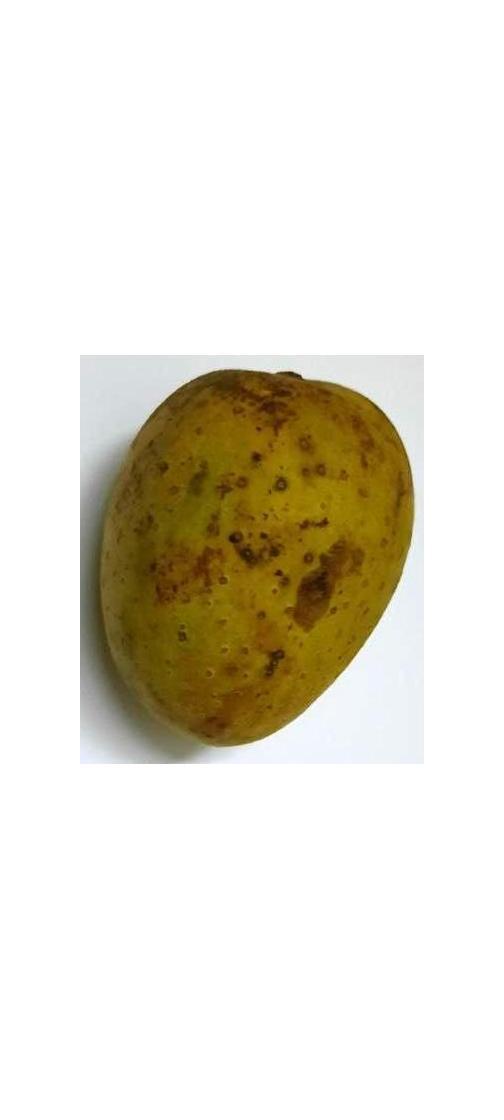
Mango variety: Gourmoti